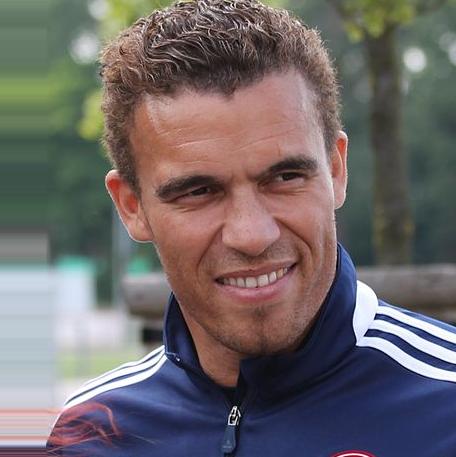
Age: 38